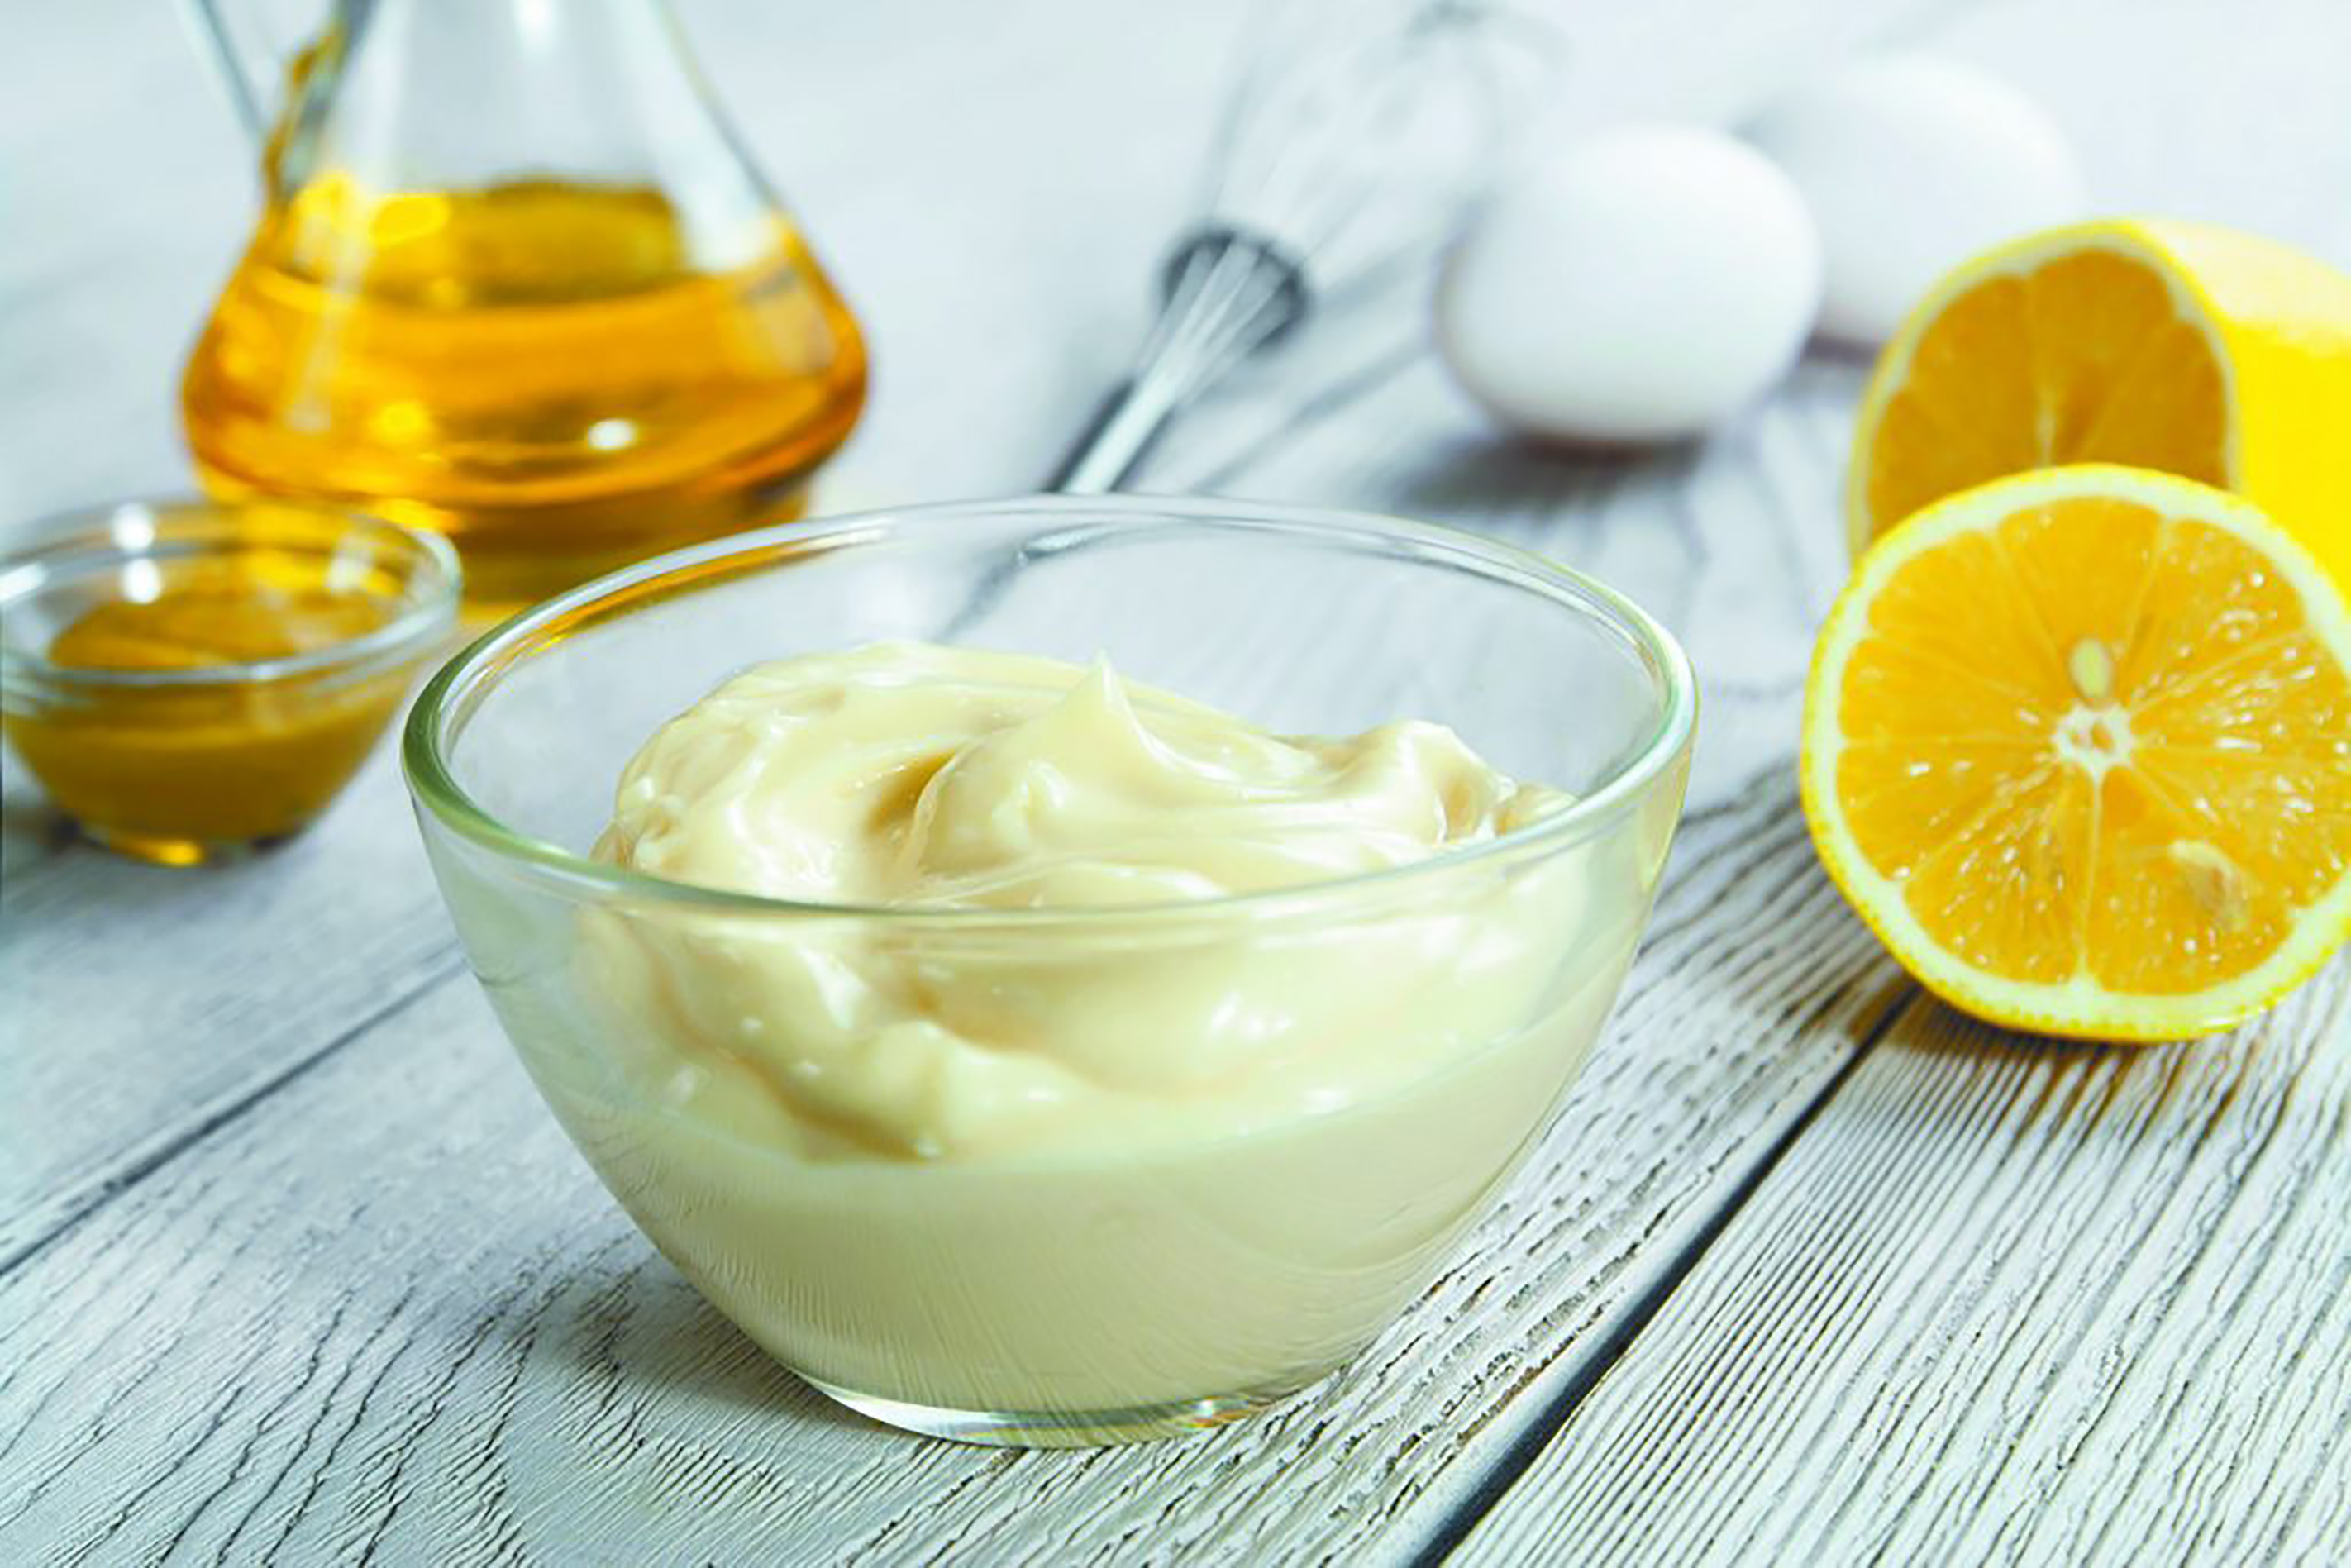
mayonnaise, egg, food, ingredient, cuisine, dish, aioli, dessert, cream, drink, lemon, Posset, yogurt, fruit, recipe, dairy, produce, sour cream, syllabub